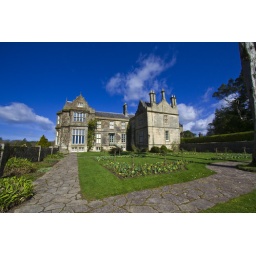
A very rare blue sky day in Muckross House, Killarney.